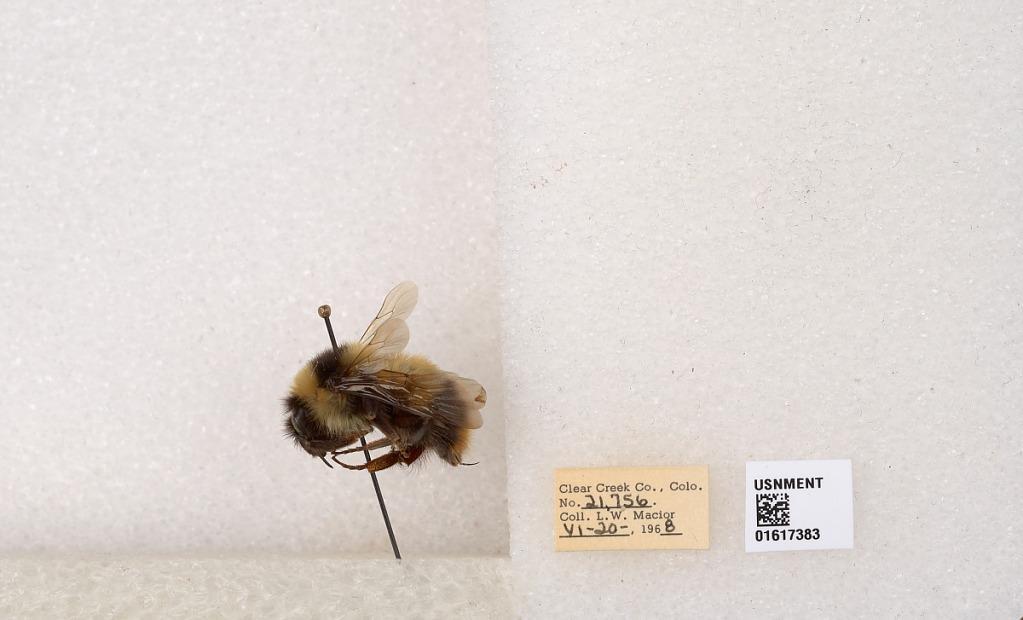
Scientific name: Bombus kirbyellus
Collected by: L. Macior
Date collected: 1968-6-20
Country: United States
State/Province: Colorado
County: Clear Creek
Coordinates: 39.6891, -105.644